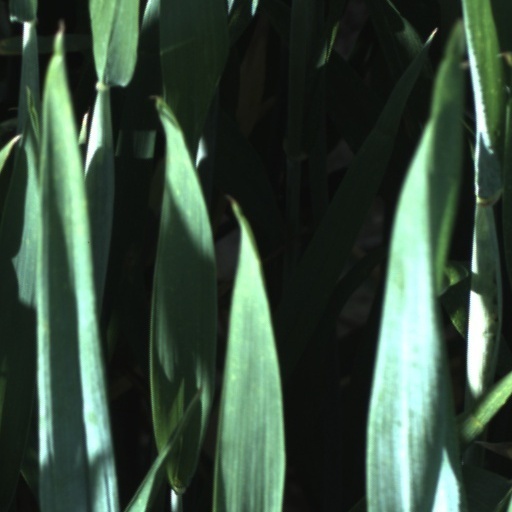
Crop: wheat